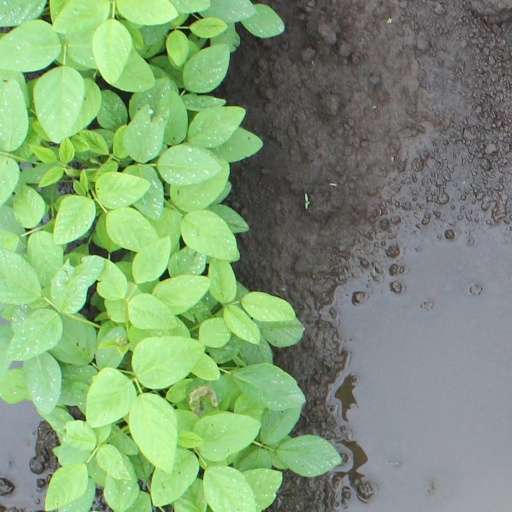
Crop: soybean